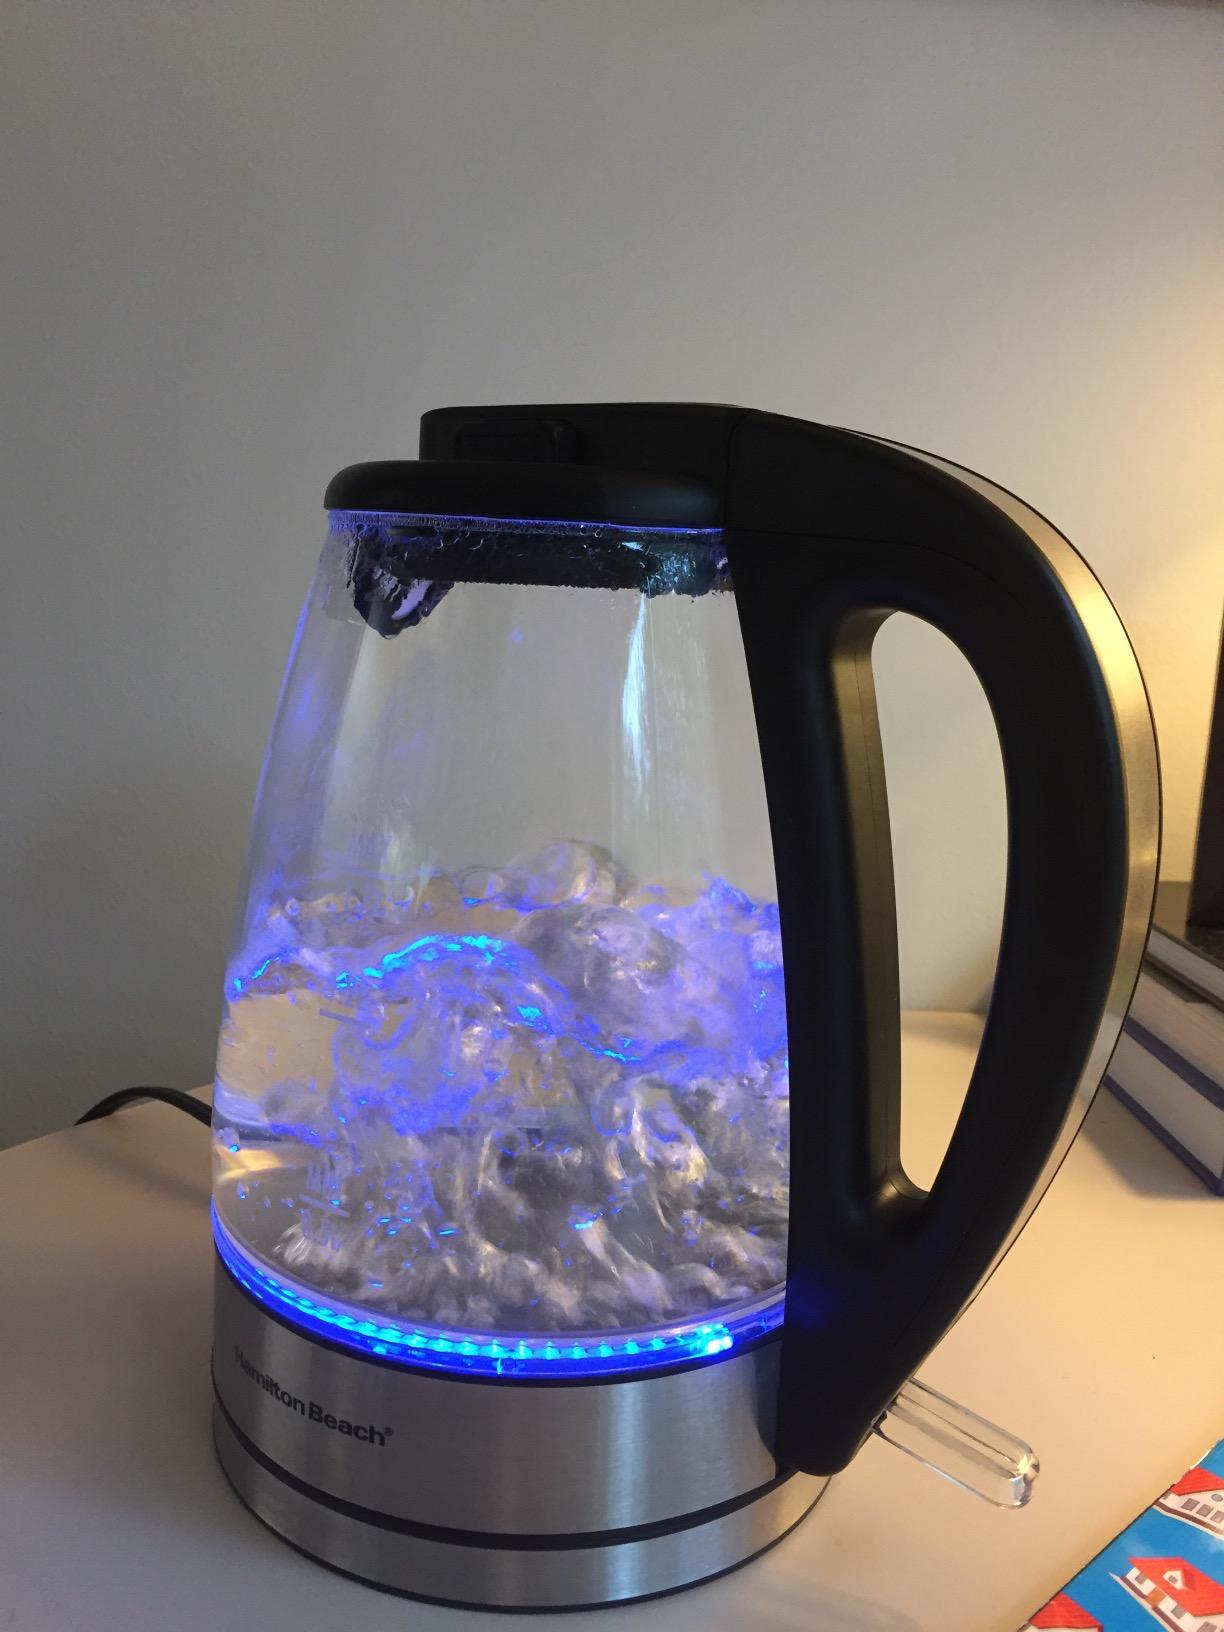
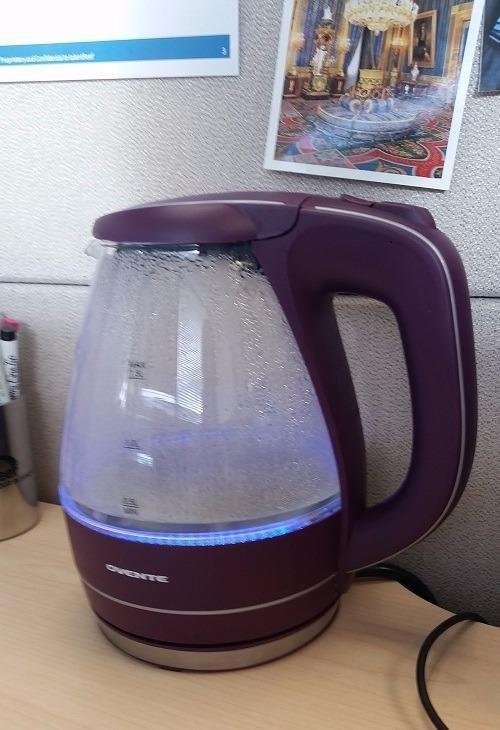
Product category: items_kettle
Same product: no